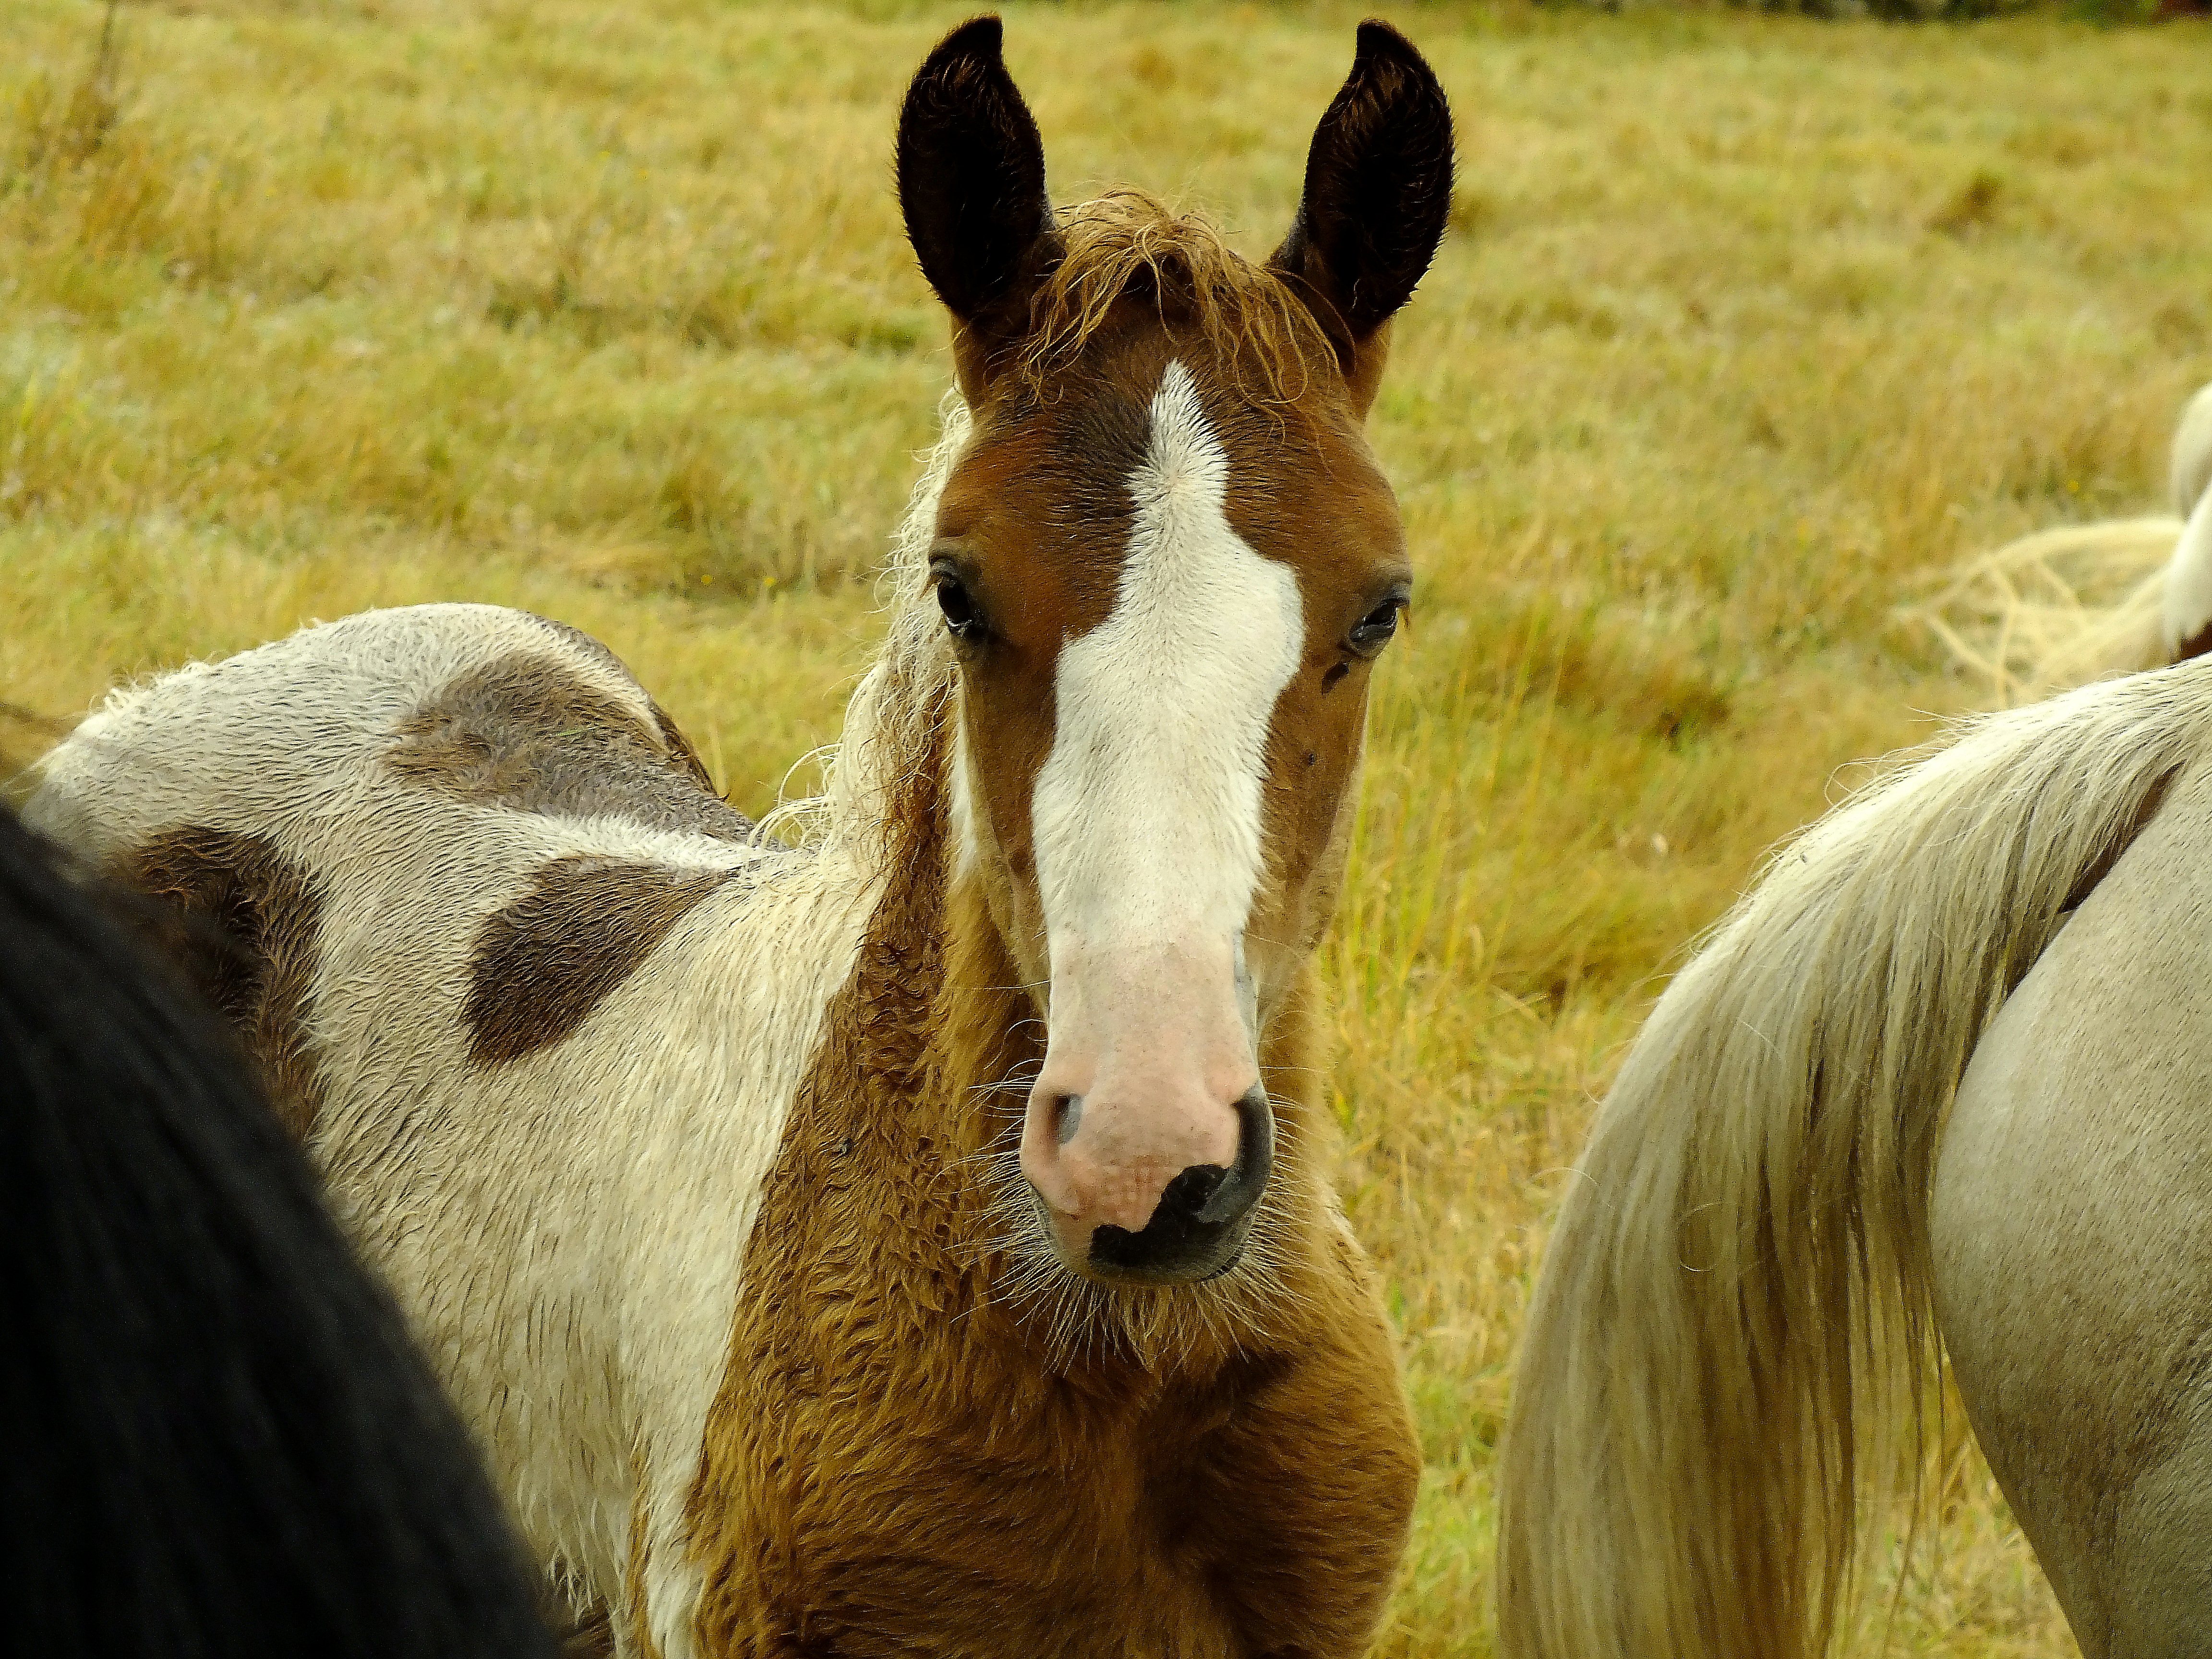
nature, grass, wildlife, pasture, grazing, horse, mammal, mane, fauna, animals, vertebrate, mare, naturaleza, caballos, foal, ggl1, animales, pack animal, horse like mammal, mustang horse